John O'Donnell (merchant)

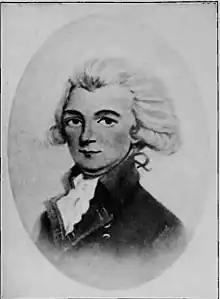
Photo of John O'Donnell

John O'Donnell (1749–1805) was an Irish merchant based in Baltimore, Maryland. After spending many years in his early life adventuring and trading in East Asia, he settled in Baltimore, establishing a plantation that would become the neighbourhood of Canton.